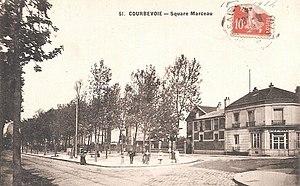
Courbevoie.Square Marceau
L'avenue Marceau est une voie de communication située à Courbevoie. Elle suit le tracé de la route départementale 6.